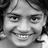
Emotion: happy